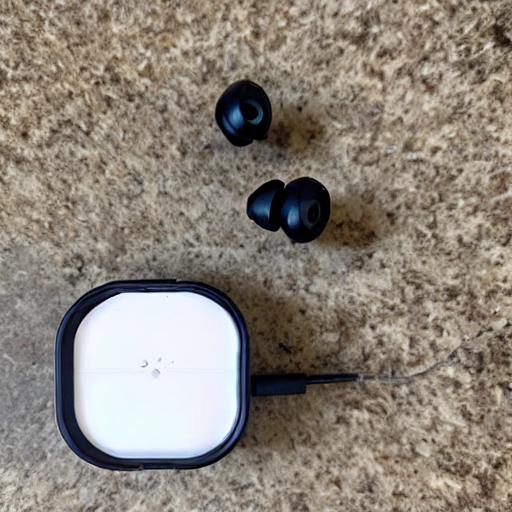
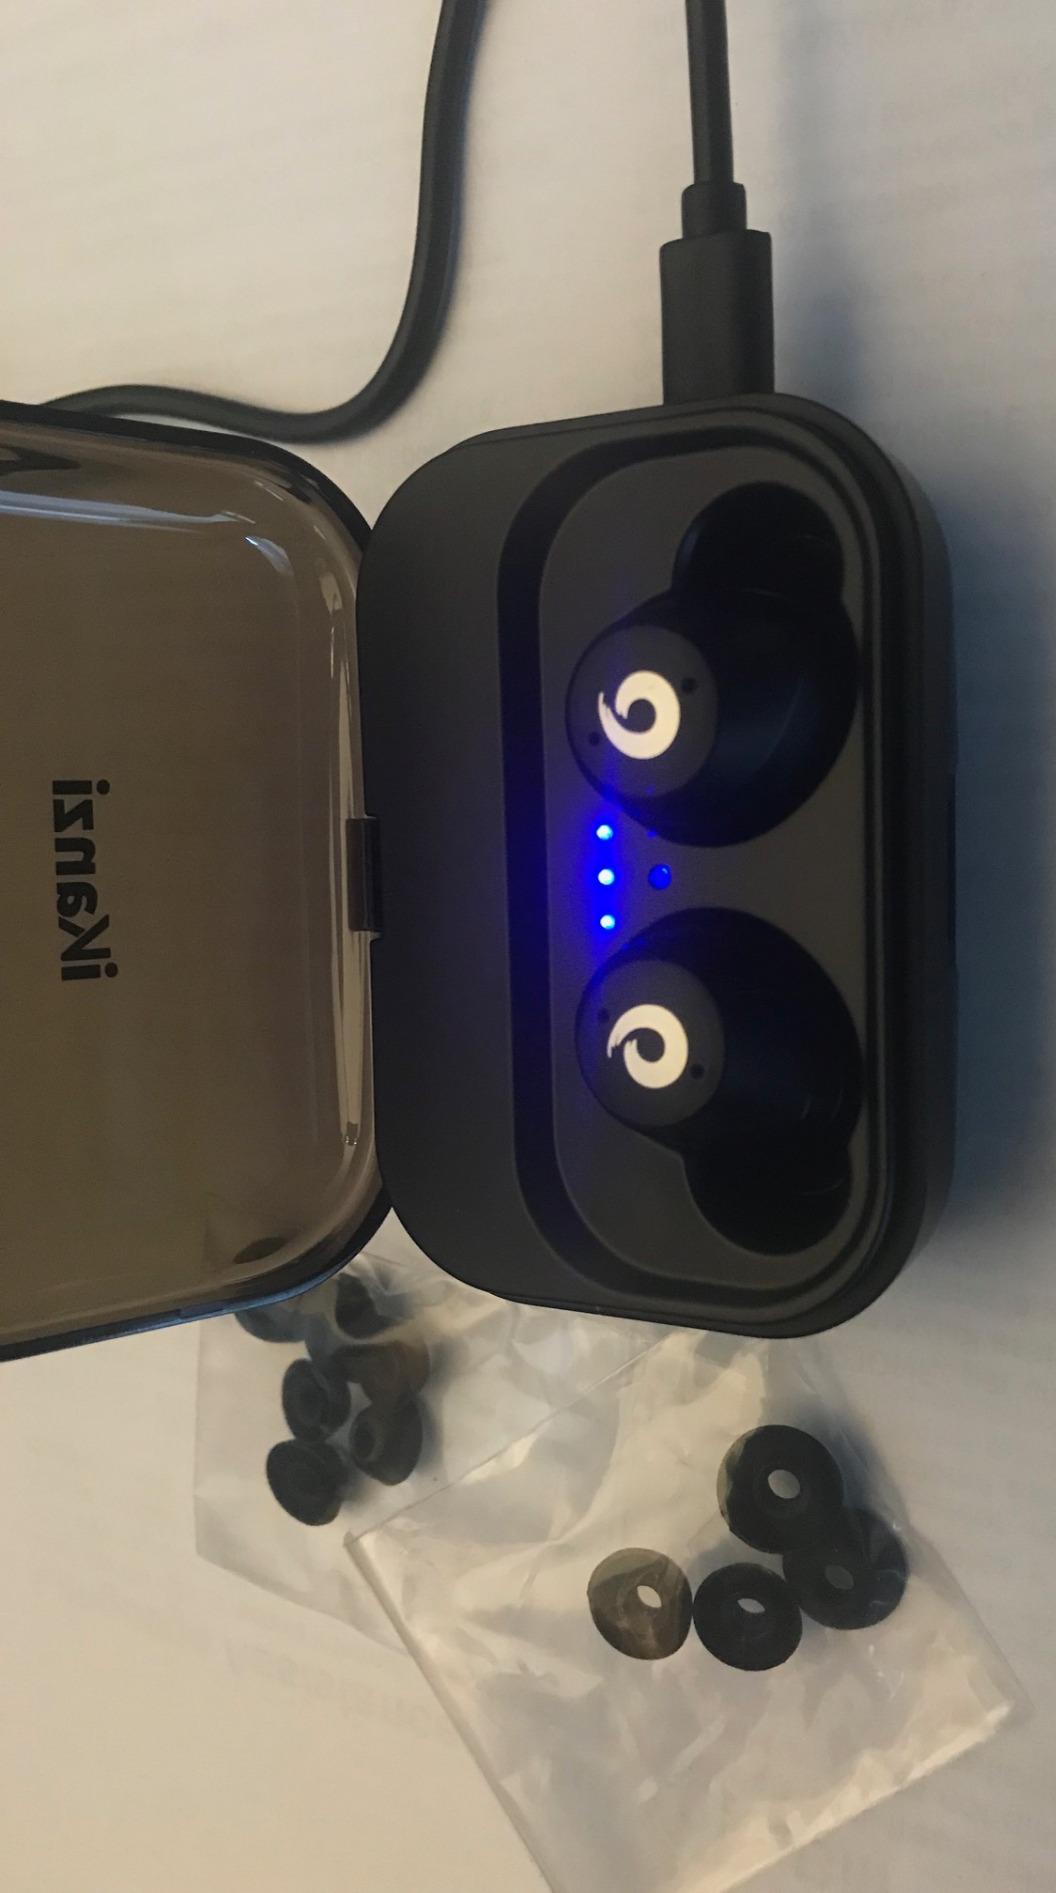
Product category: earbuds
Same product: no